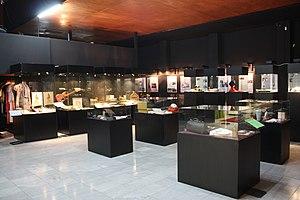
Le Musée de la Ville de Skopje est un musée de la Macédoine du Nord. Il se trouve à Skopje, la capitale du pays, et présente l'histoire de la ville. Fondé en 1949, il s'est installé en 1970 dans l'ancienne gare de la ville, en partie détruite lors d'un séisme en 1963. Le musée occupe un tiers de cette ancienne gare, conservée partiellement en ruines pour commémorer le tremblement de terre, qui détruisit par ailleurs 80 % de la ville.